Jahja Fehratović

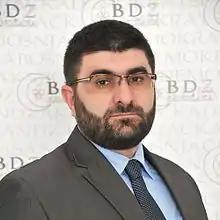

Jahja Fehratović (born 29 March 1982) is a Serbian politician and academic. He is a prominent figure in the country's Bosniak community.